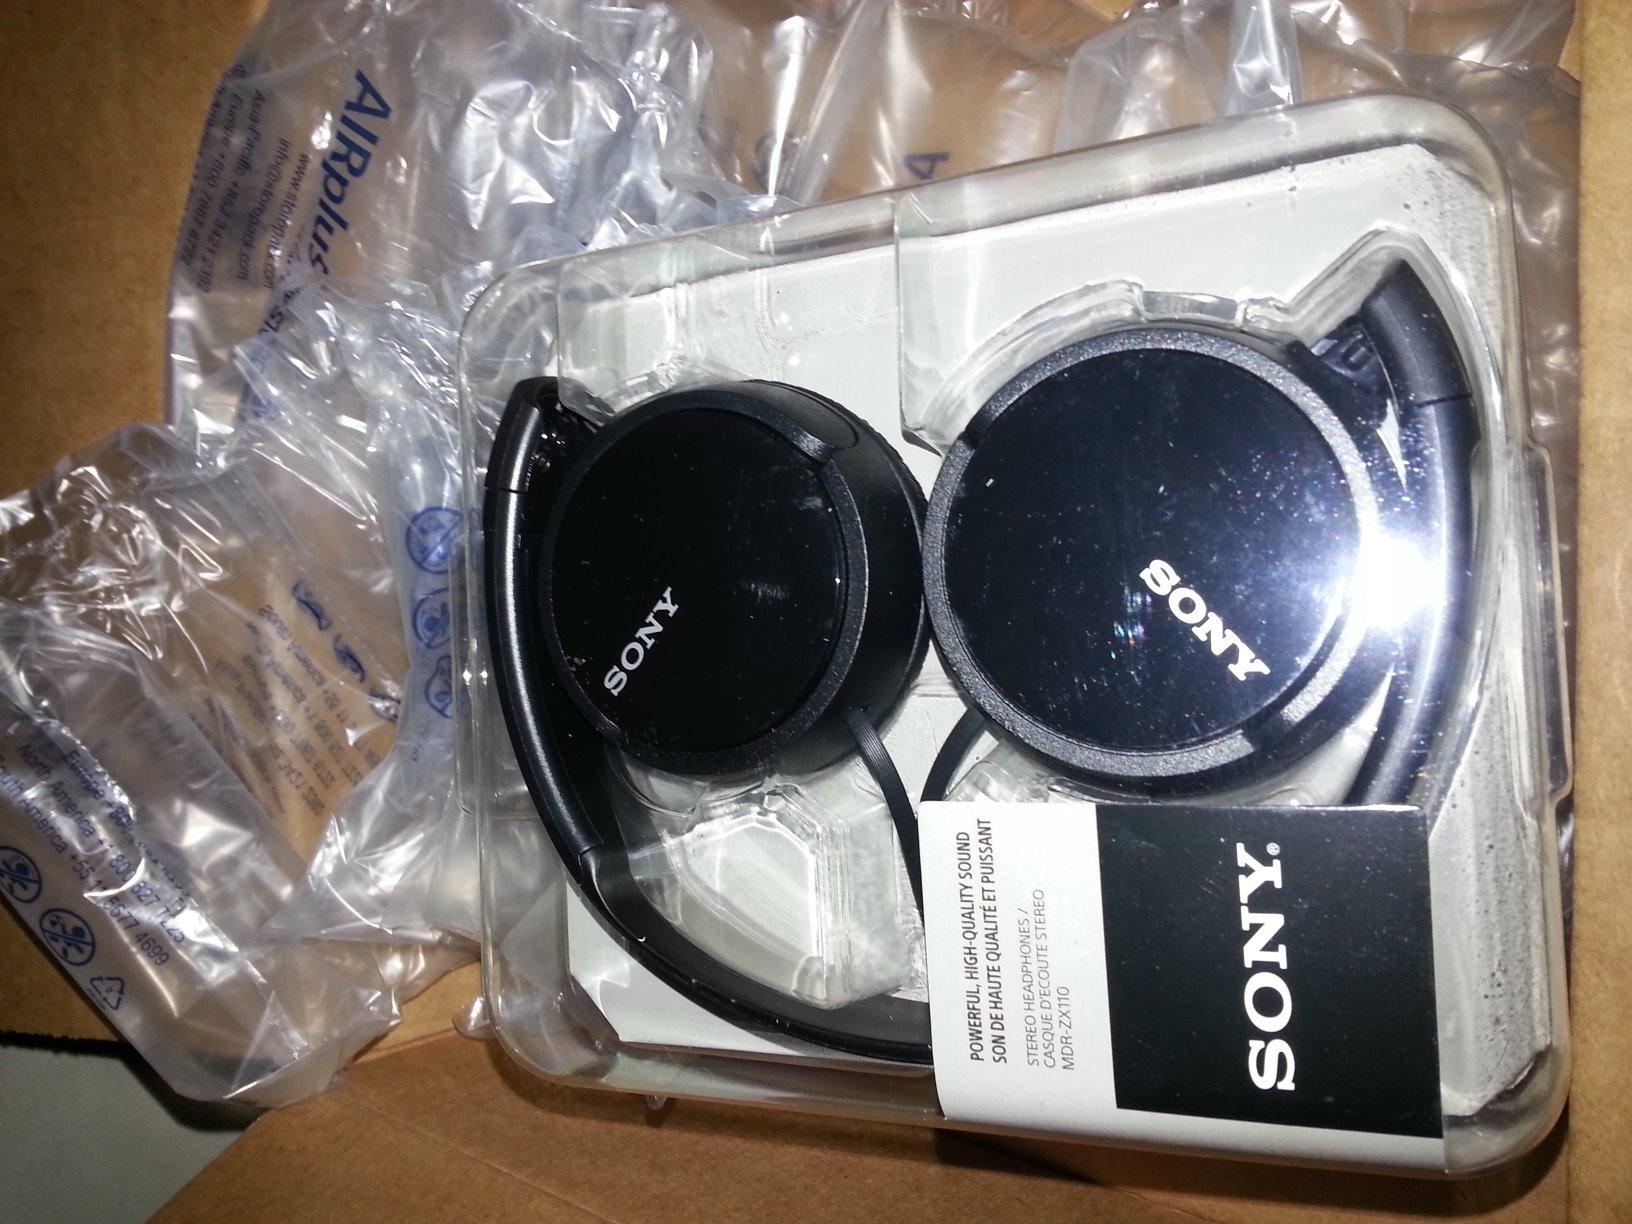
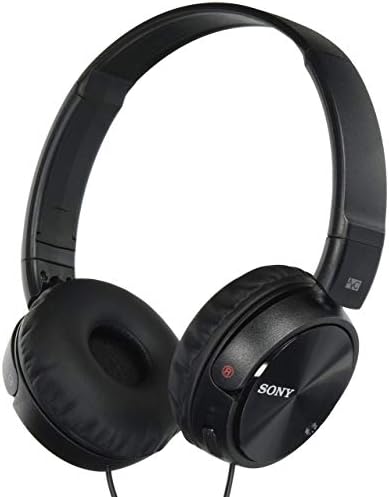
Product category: headphones
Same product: yes